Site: brandenburg
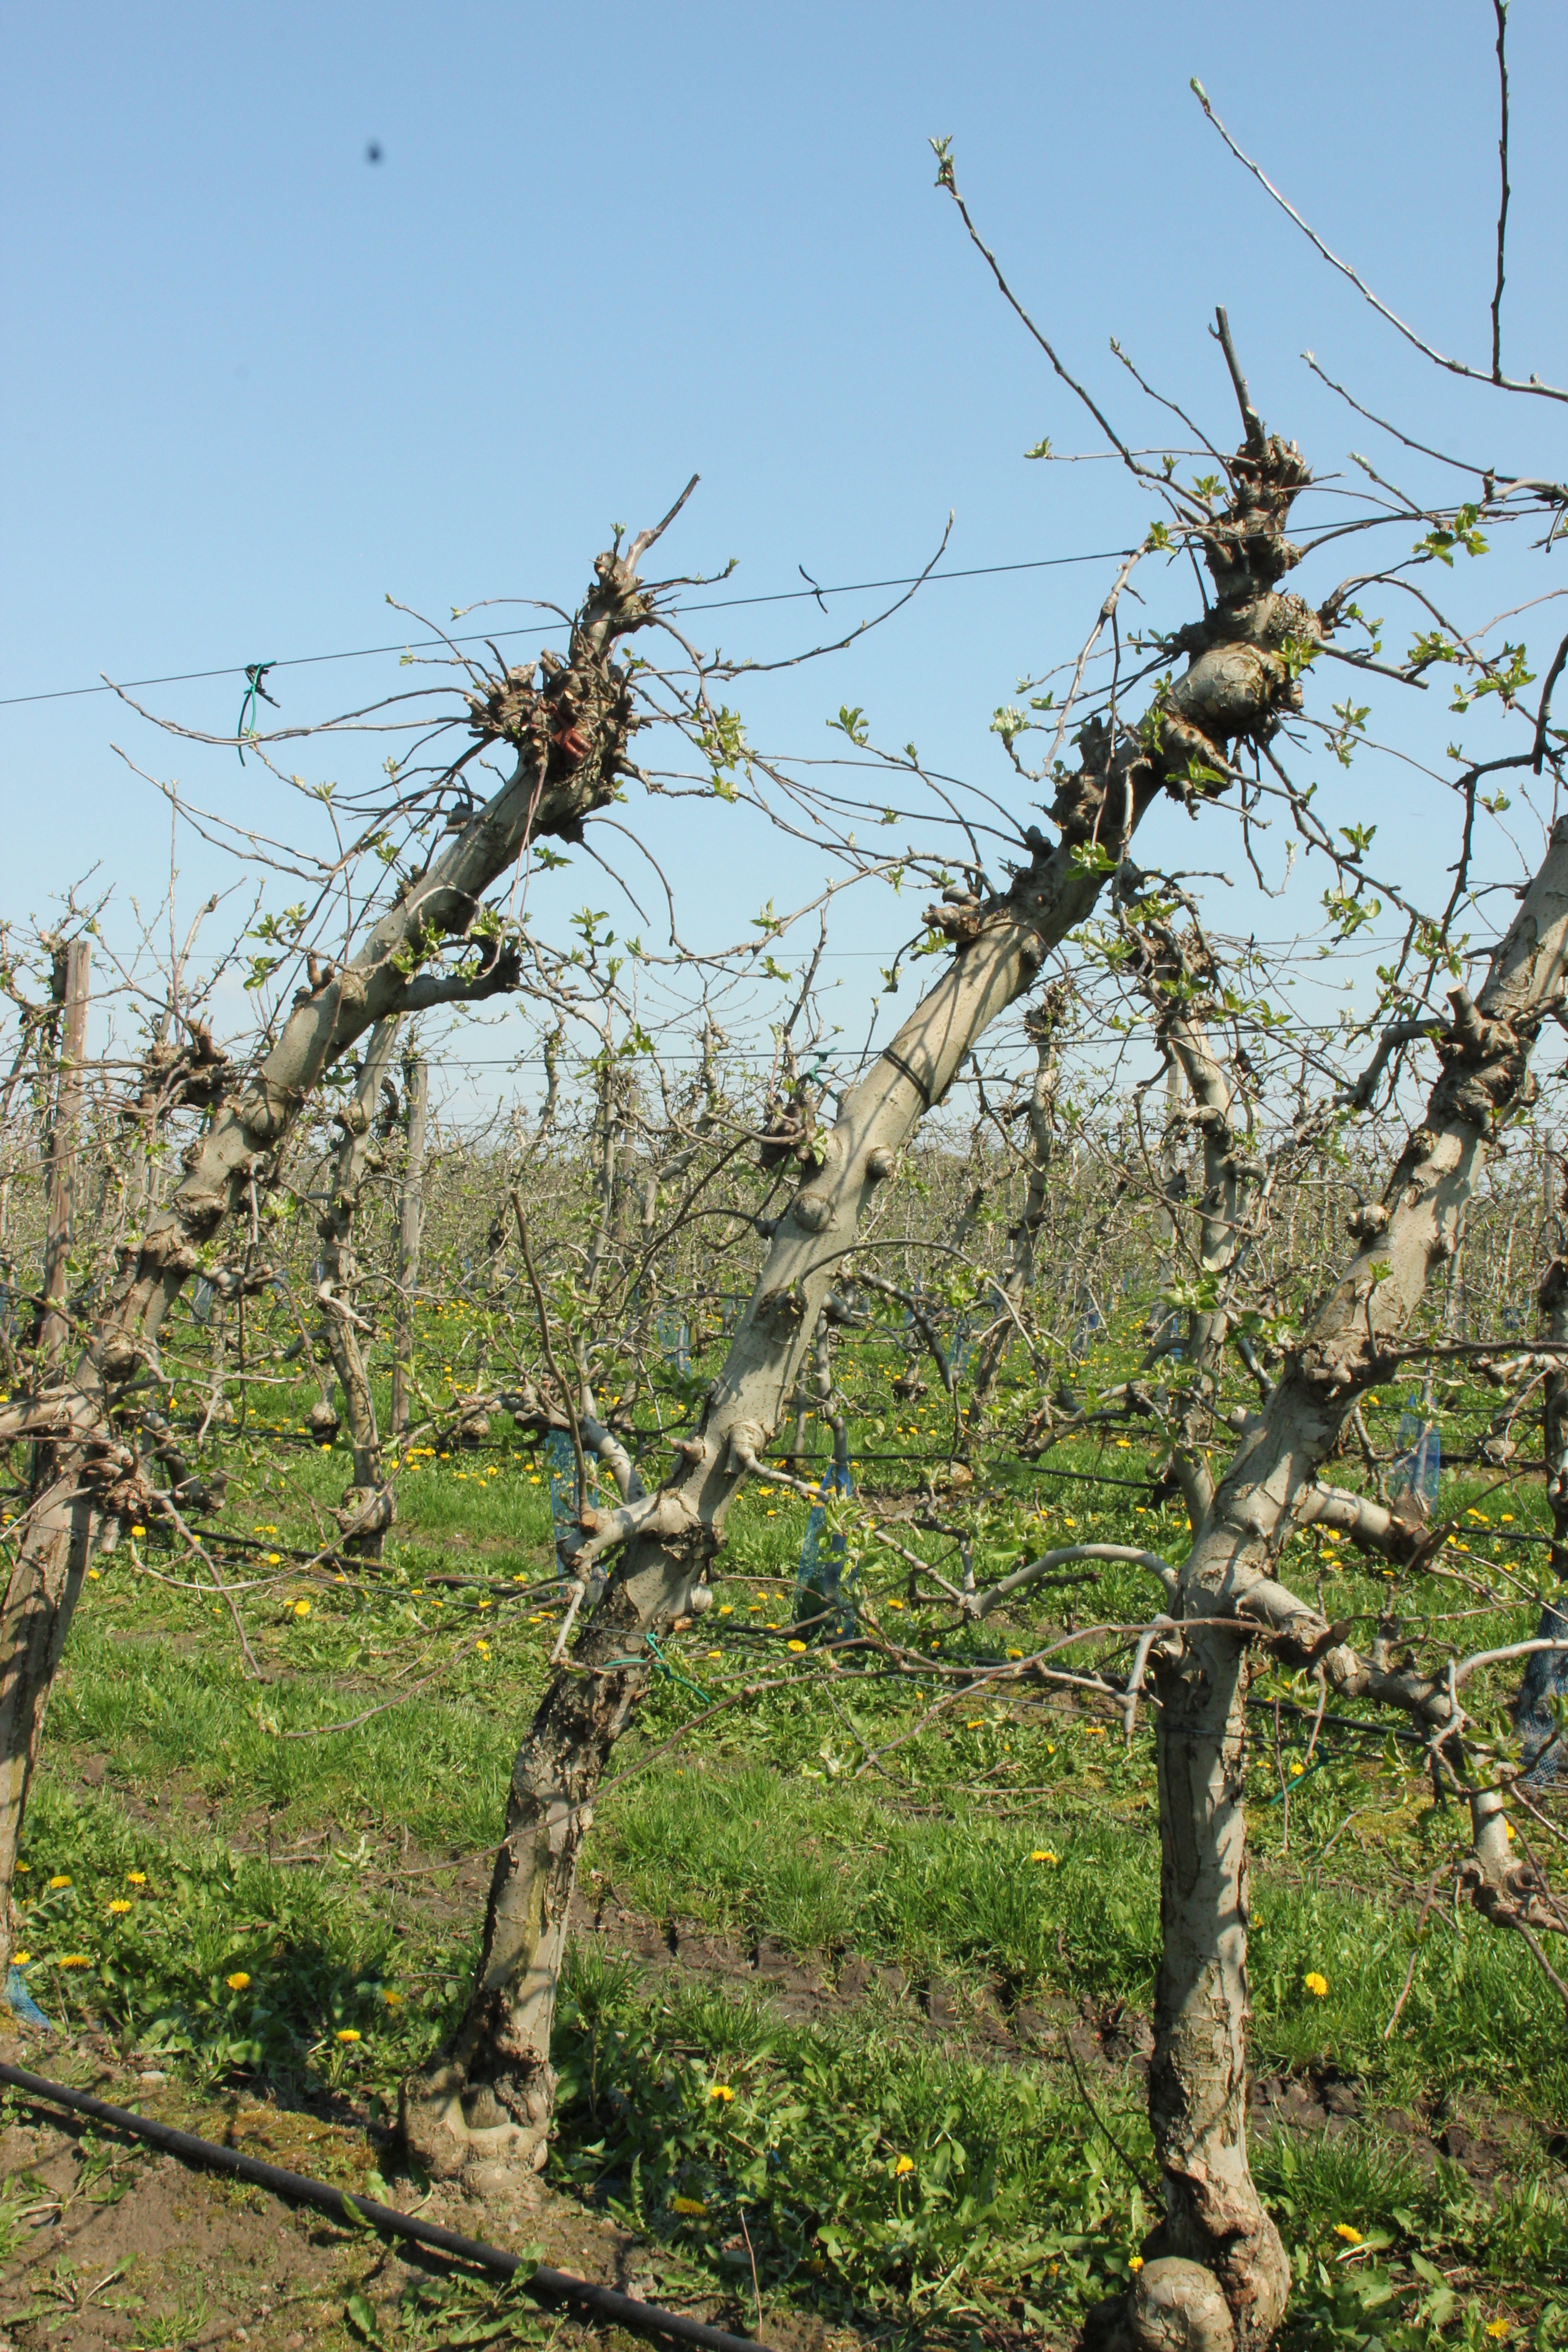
Growth stage (BBCH 56): Inflorescence emergence